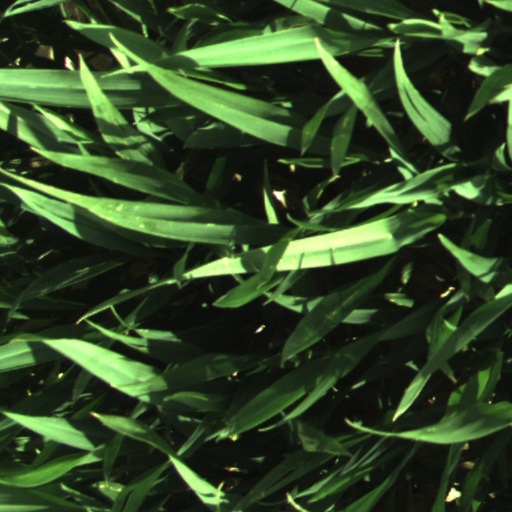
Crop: wheat